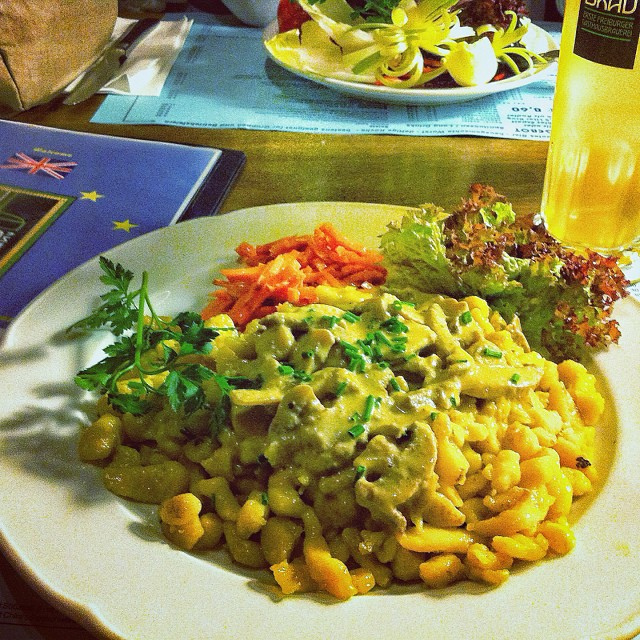
user: Given an image and a question. Answer the question in a short answer. Question: Who invented this dish? Short Answer:
assistant: chef